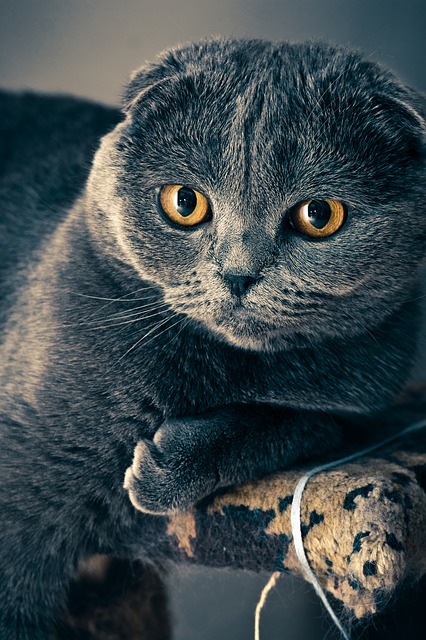
Label: gatto